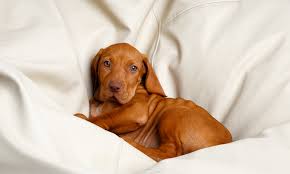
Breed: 210-n000048-vizsla